Semiahmoo Resort

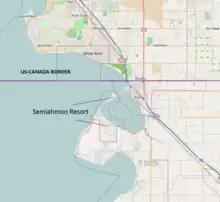
Location

In the summer of 2016 the resort opened a beach activities center located in one of the existing cannery buildings. Operations are during summer months with hours from 11 am to 2 pm Monday through Thursday and from 10 am to 5 pm Friday to Sunday.